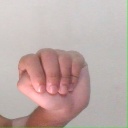
अक्षर: ठ